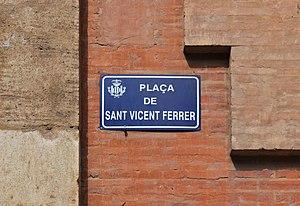
Vincent Ferrier est un prêtre de l'Ordre dominicain, né le 23 janvier 1350 près de Valence et mort le 5 avril 1419 à Vannes qui est resté célèbre pour ses prédications publiques et ses conversions de Juifs et de Maures.